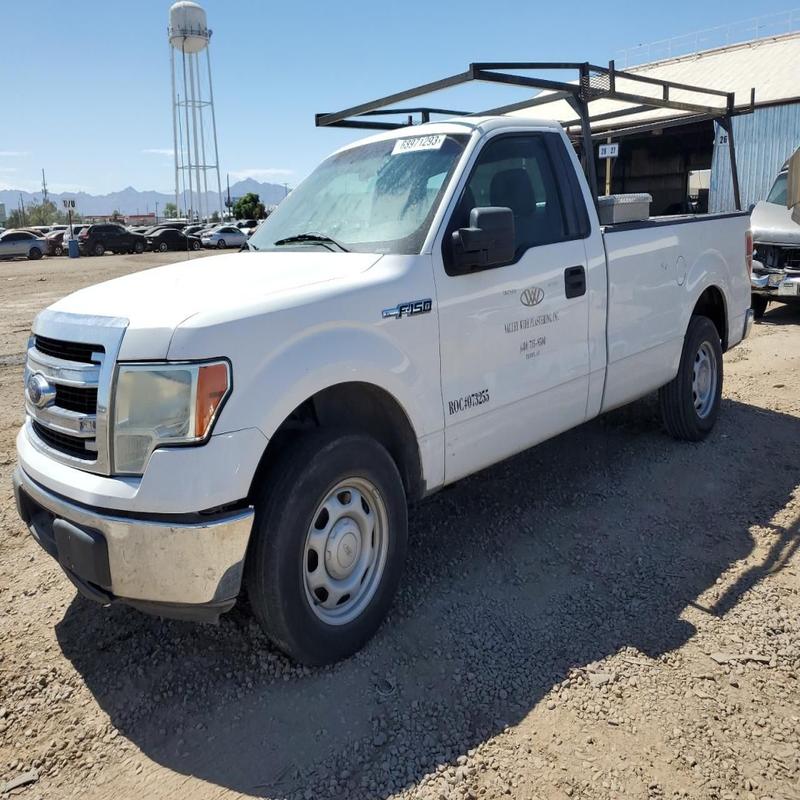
Aucun dommage détecté.
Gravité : aucun